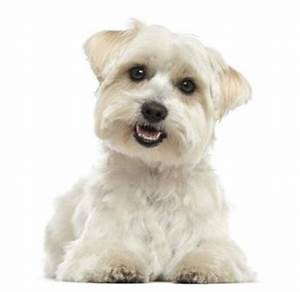
Label: dog